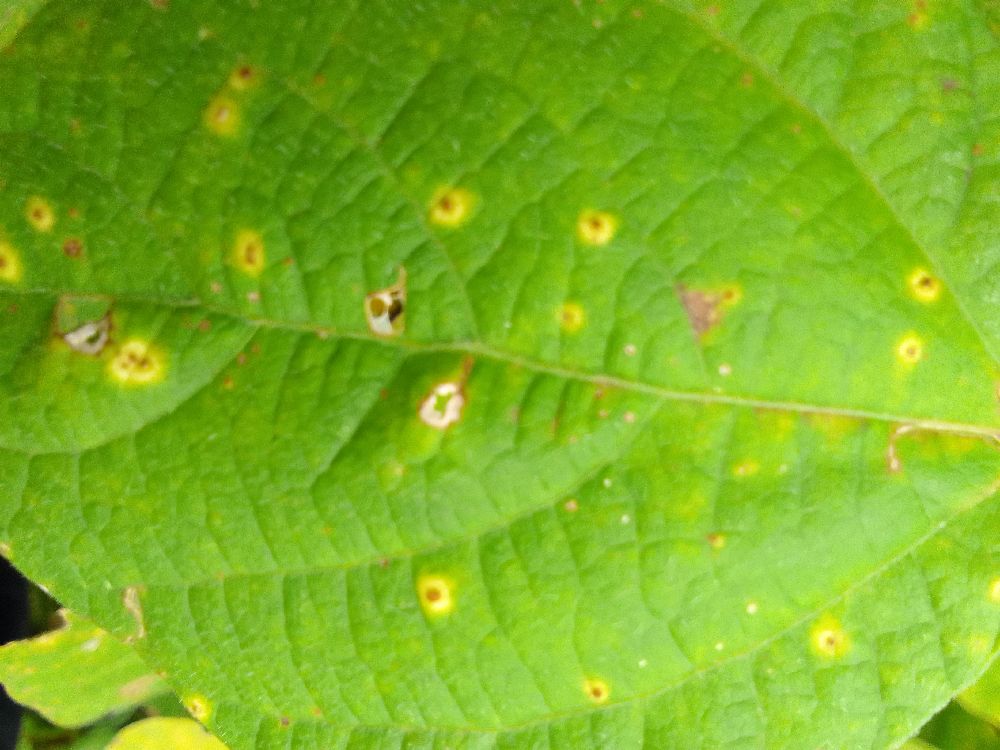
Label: rust